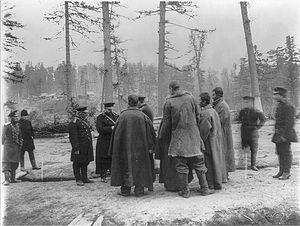
Le Primorié, ou kraï du Primorié, également partie autrefois, de la Mandchourie-Extérieure est un sujet fédéral de Russie. Le mot primorski signifie « maritime » en russe, d'où le surnom de « Province maritime » de la région. Le kraï est en effet situé à l'extrême sud de l'Extrême-Orient russe, donnant sur la mer du Japon, et confine avec la province du Heilongjiang en Chine et la Corée du Nord. La capitale administrative est Vladivostok.